History of France's civil nuclear program

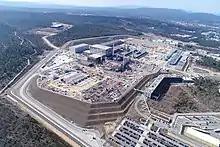
ITER construction site at Cadarache, 2018.

France's efforts to develop nuclear fusion technology began in 1957 with the construction of the Tore TA 2000 facility in Fontenay-aux-Roses. While the project was initially shrouded in secrecy, civil engineering work became public in 1958 following the Atoms for Peace Conference. The remarkable strides made by the Soviet Union in this field, revealed in the late 1960s, had a lasting impact on future research, leading towards tokamak technology. The Fontenay-aux-Roses tokamak (TFR) was the first of its kind in France and began operation on March 22, 1973. It was the world's most powerful tokamak at the time. Following TFR, the Tore Supra started operating at Cadarache in April 1988. Additionally, France is a collaborator in the Joint European Torus (JET) located in England since 1983.